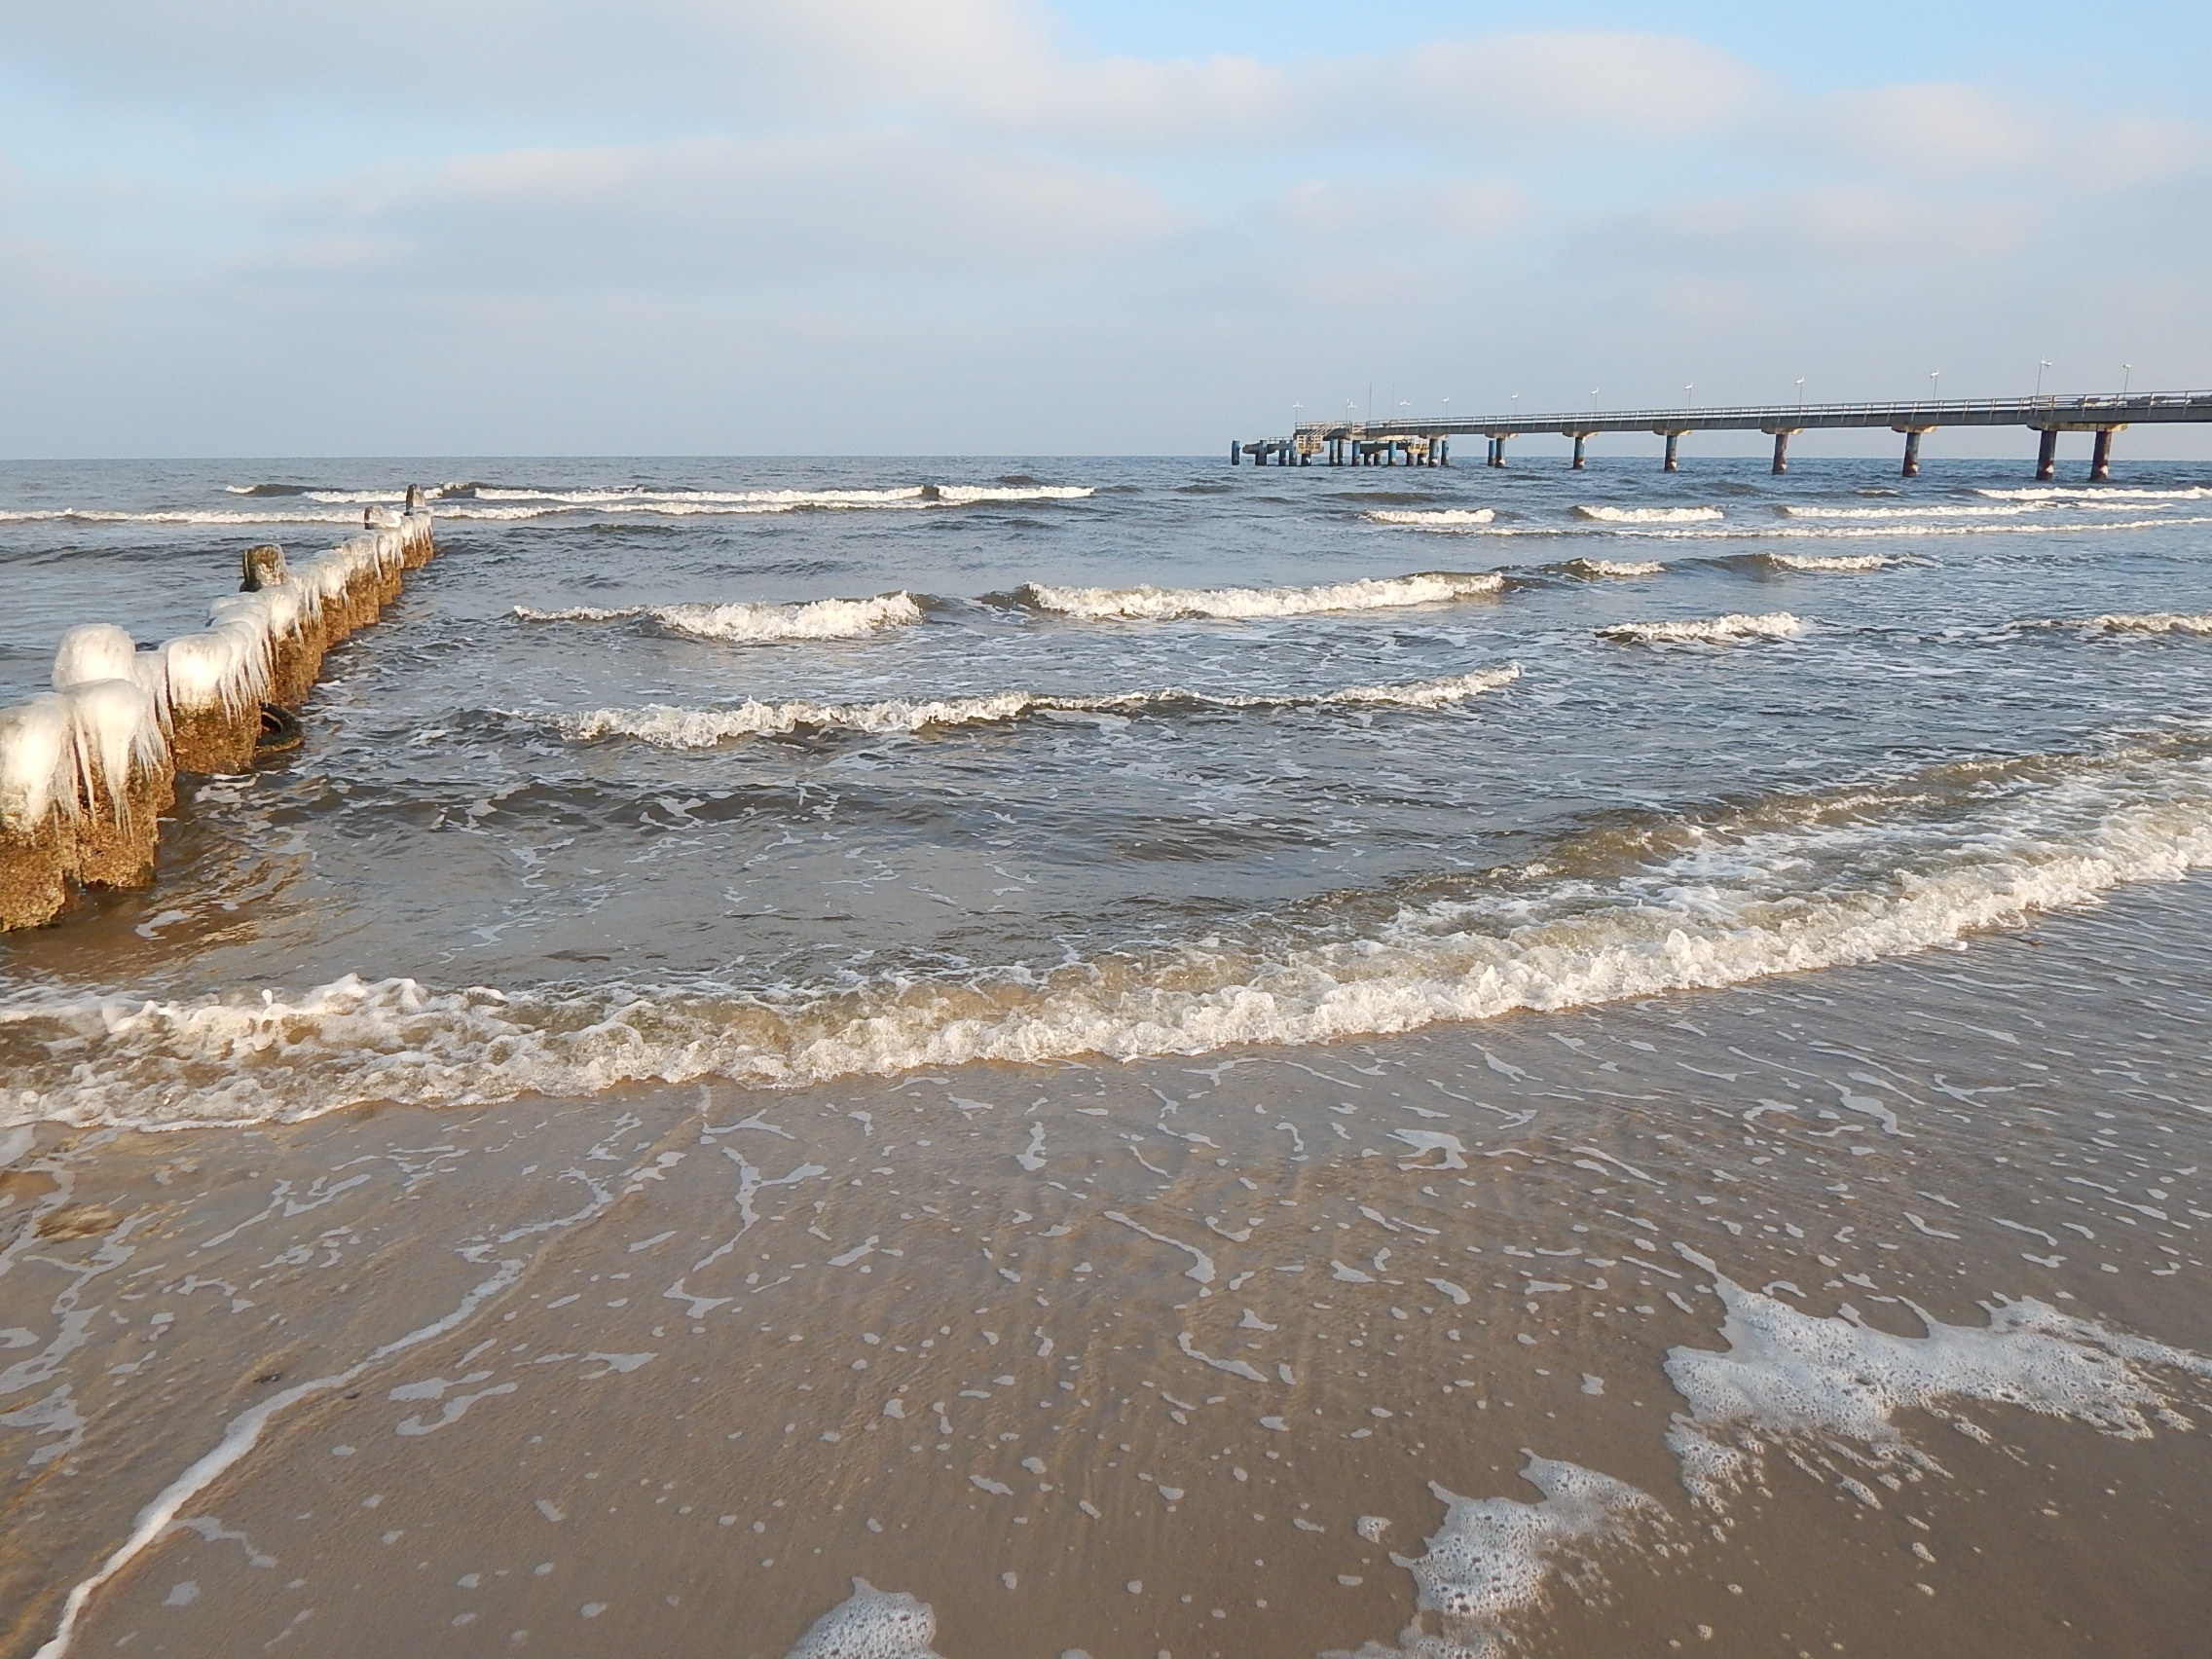
beach, sea, coast, water, sand, ocean, winter, shore, wave, island, body of water, breakwater, usedom, baltic sea, mudflat, wind wave